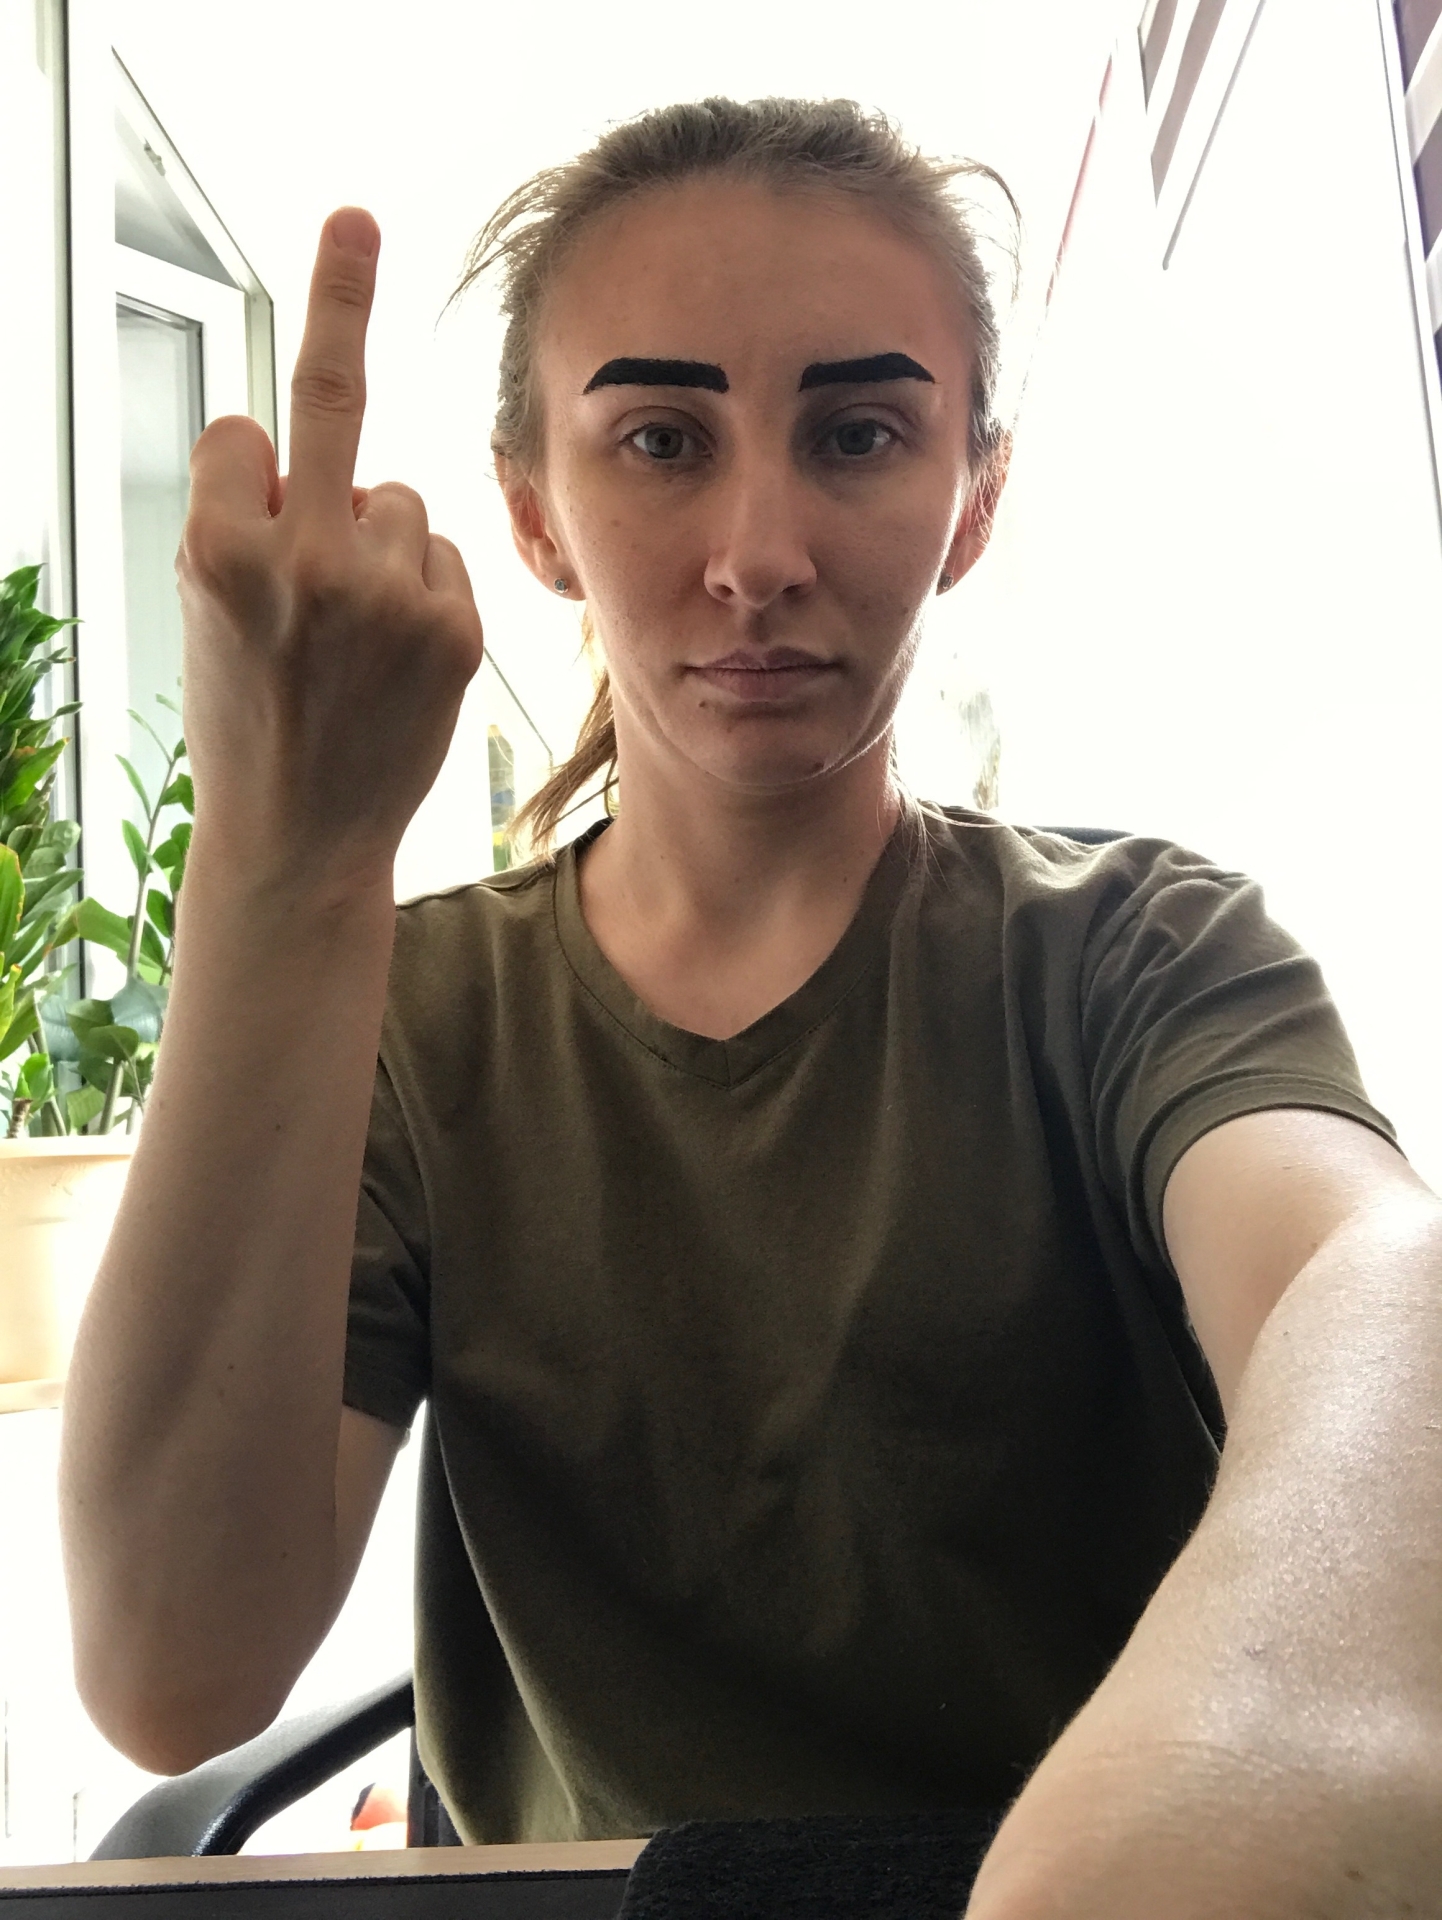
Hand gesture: middle_finger